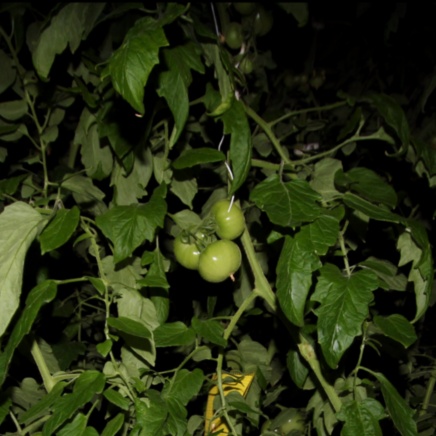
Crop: tomato